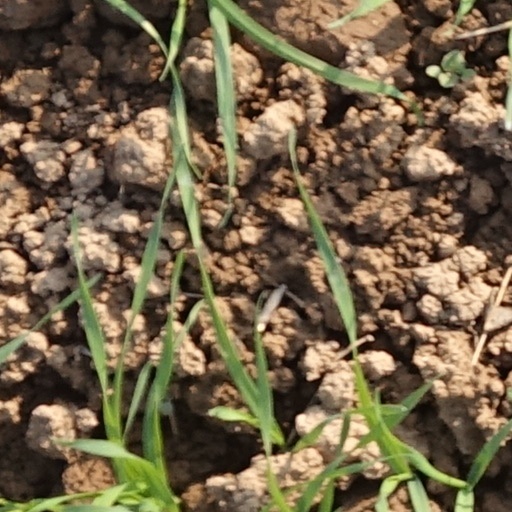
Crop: wheat